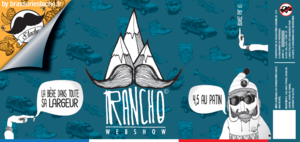
étiquette de la bière Rancho.
Cet article présente une liste de marques de bière brassées en France.